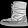
Label: Ankle boot